Fasing

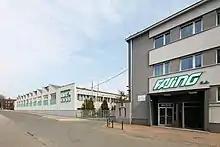
Contemporary headquarters of Fasing Group in Katowice

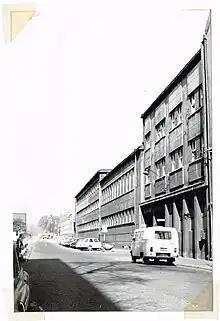
Fasing production hall in 1989

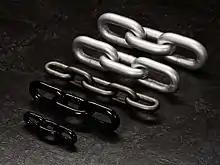
Selection of industrial chains manufactured by Fasing

In addition, the company's research laboratories carry out service activities in the field of steel chemical-composition analysis, hardness measurements, micro- and macrostructural tests and control of chosen measuring instruments.